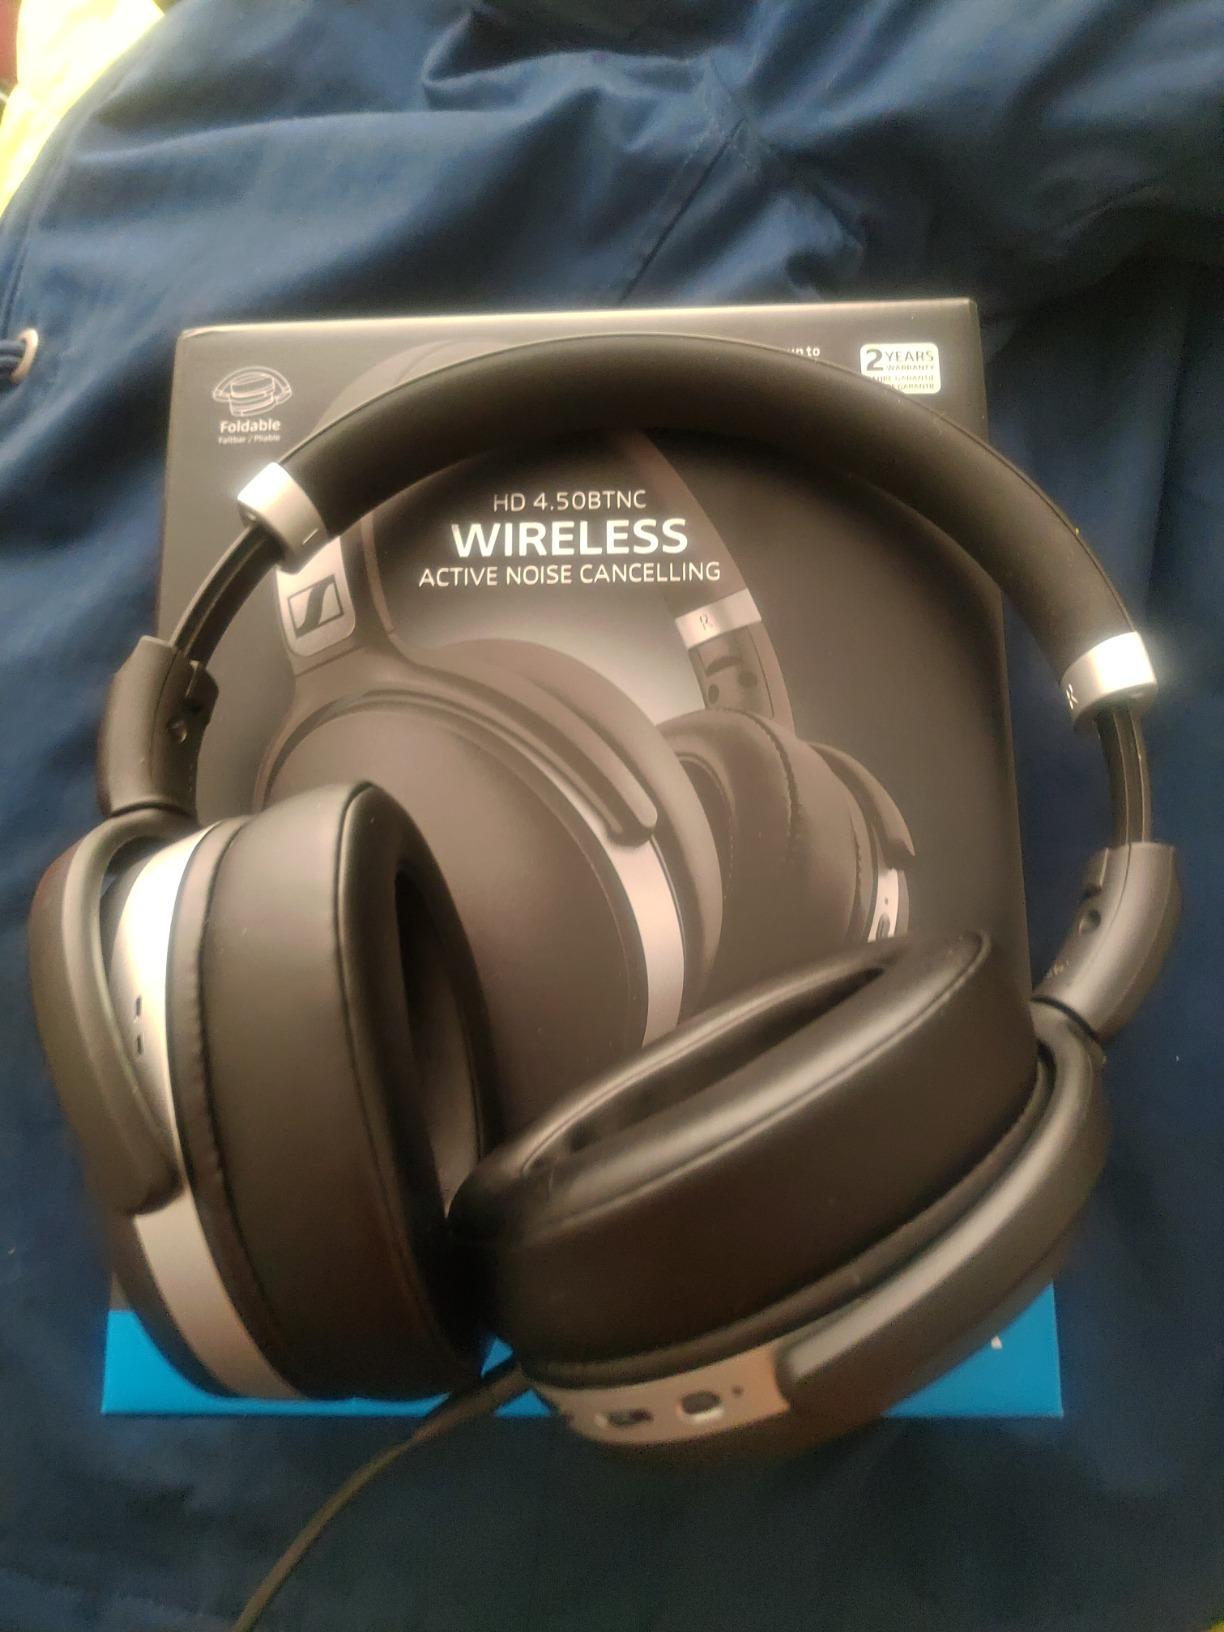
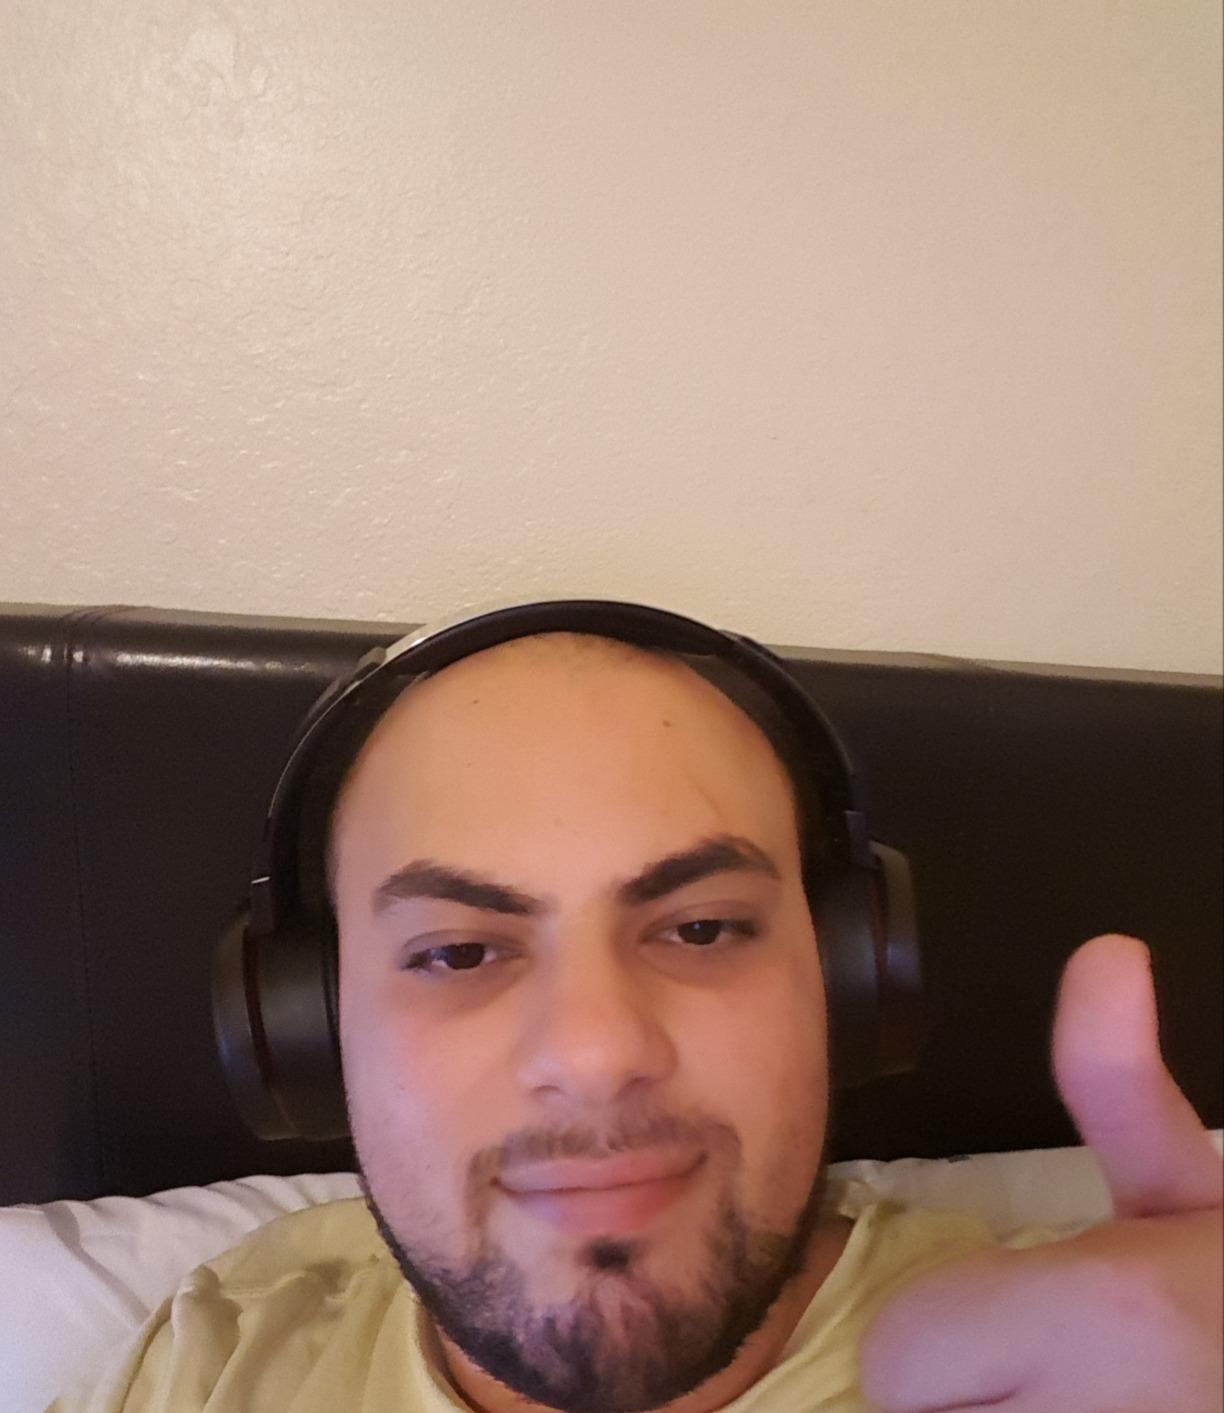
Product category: headphones
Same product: no